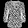
Label: Shirt